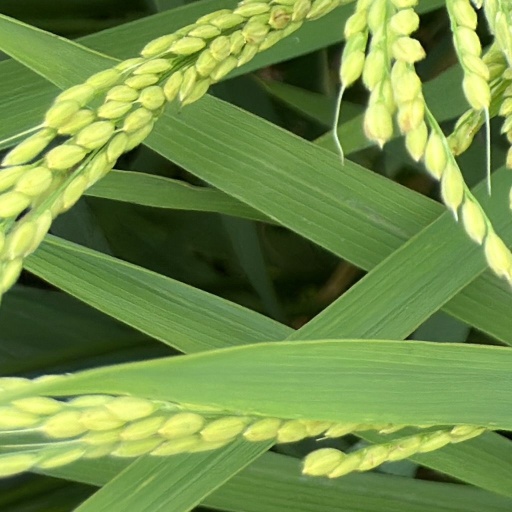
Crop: rice